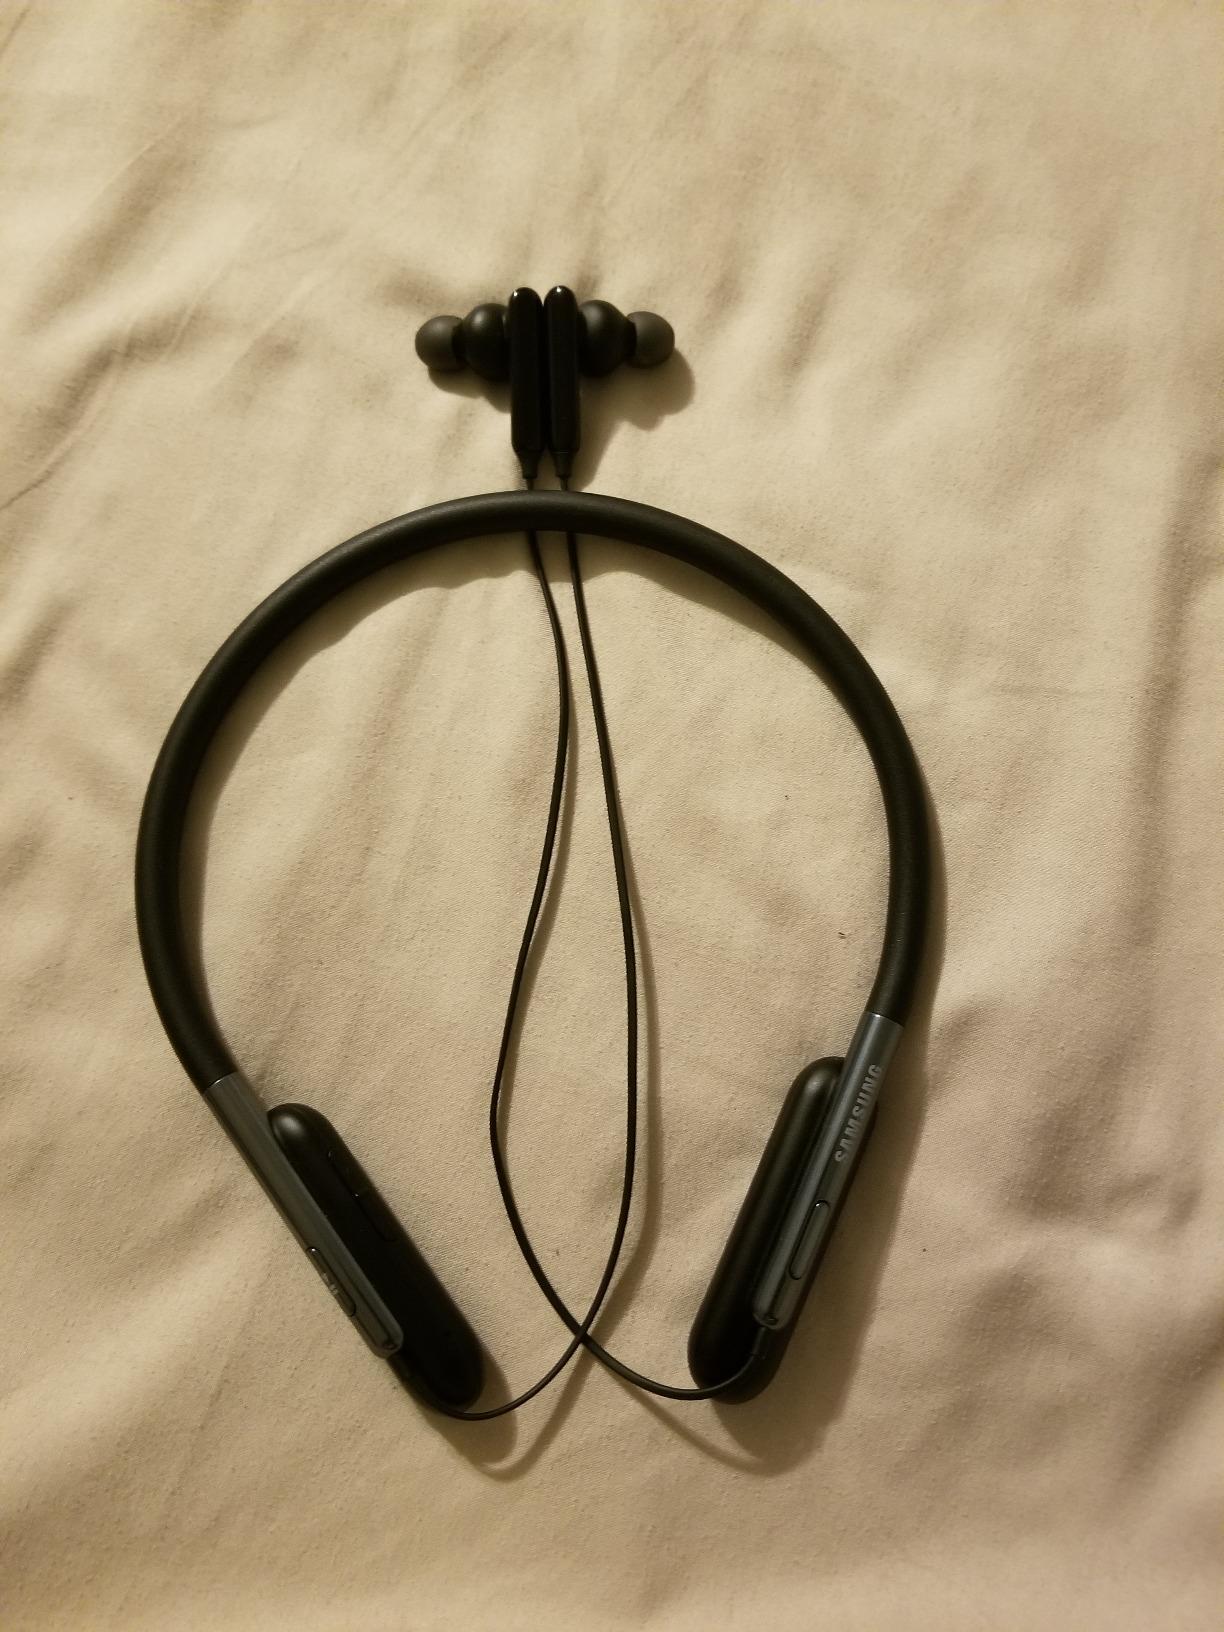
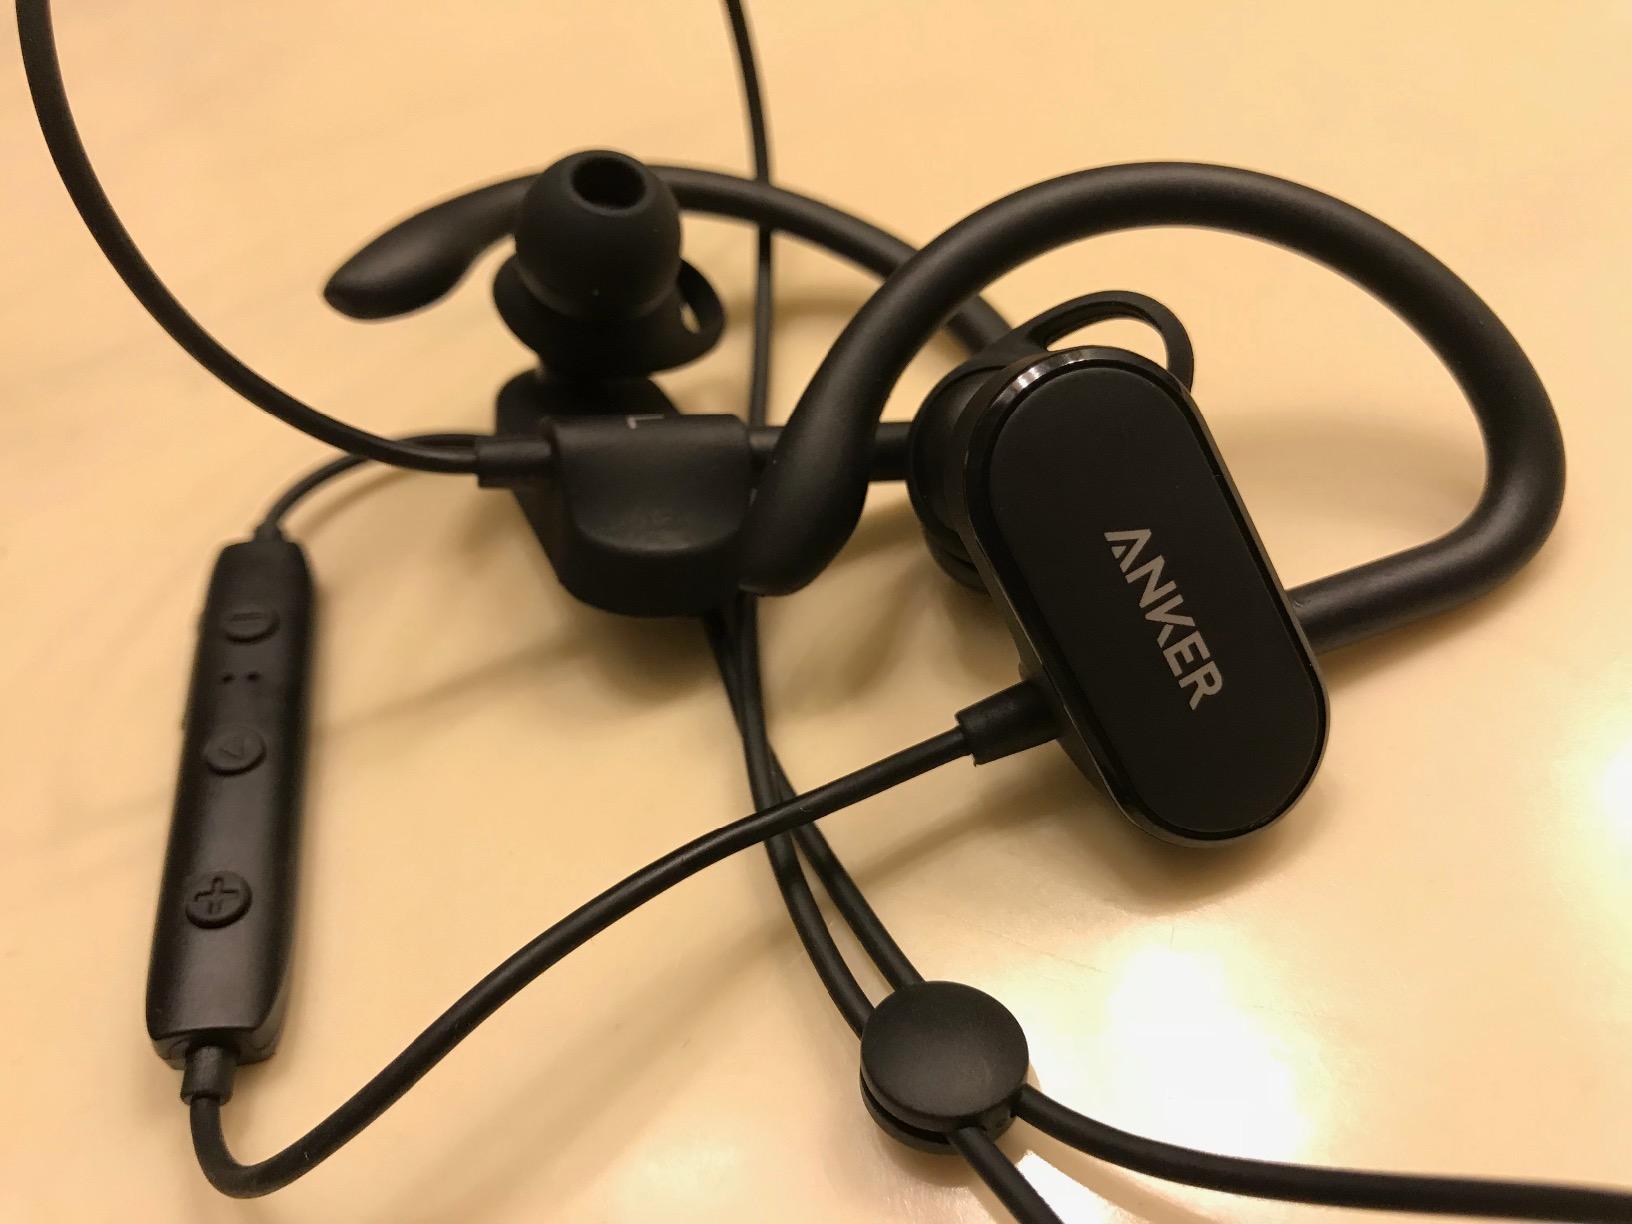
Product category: headphones
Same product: no